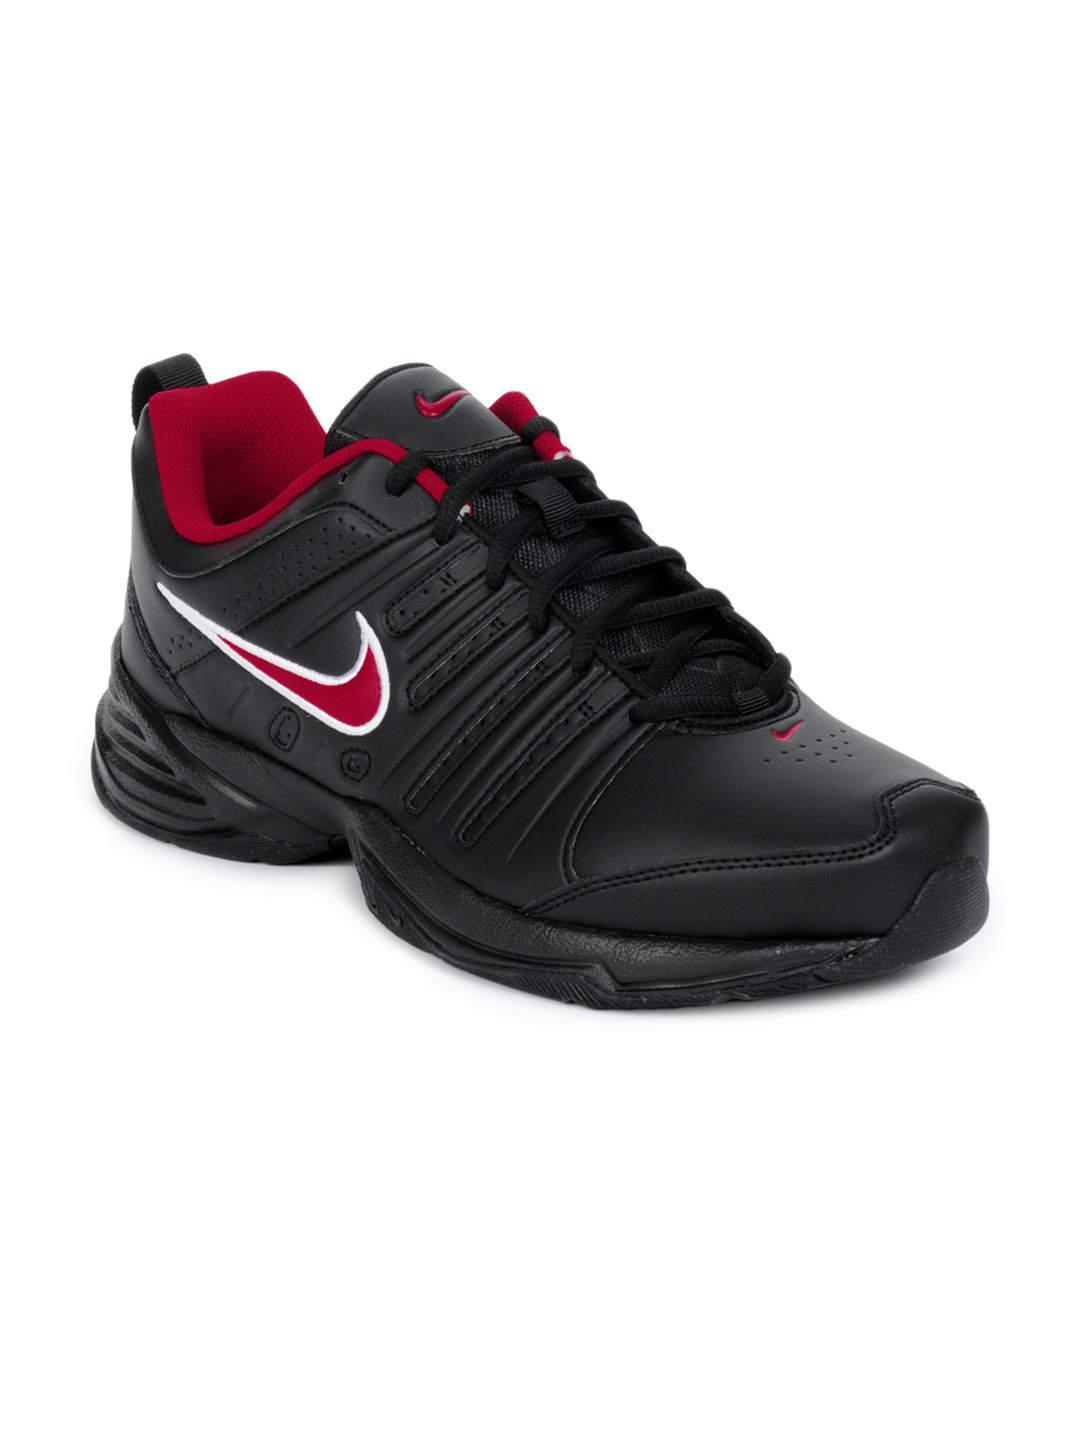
Nike Men Black T-Lite Sports Shoes
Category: Footwear / Shoes / Sports Shoes
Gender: Men
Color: Black
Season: Summer 2012
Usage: Sports